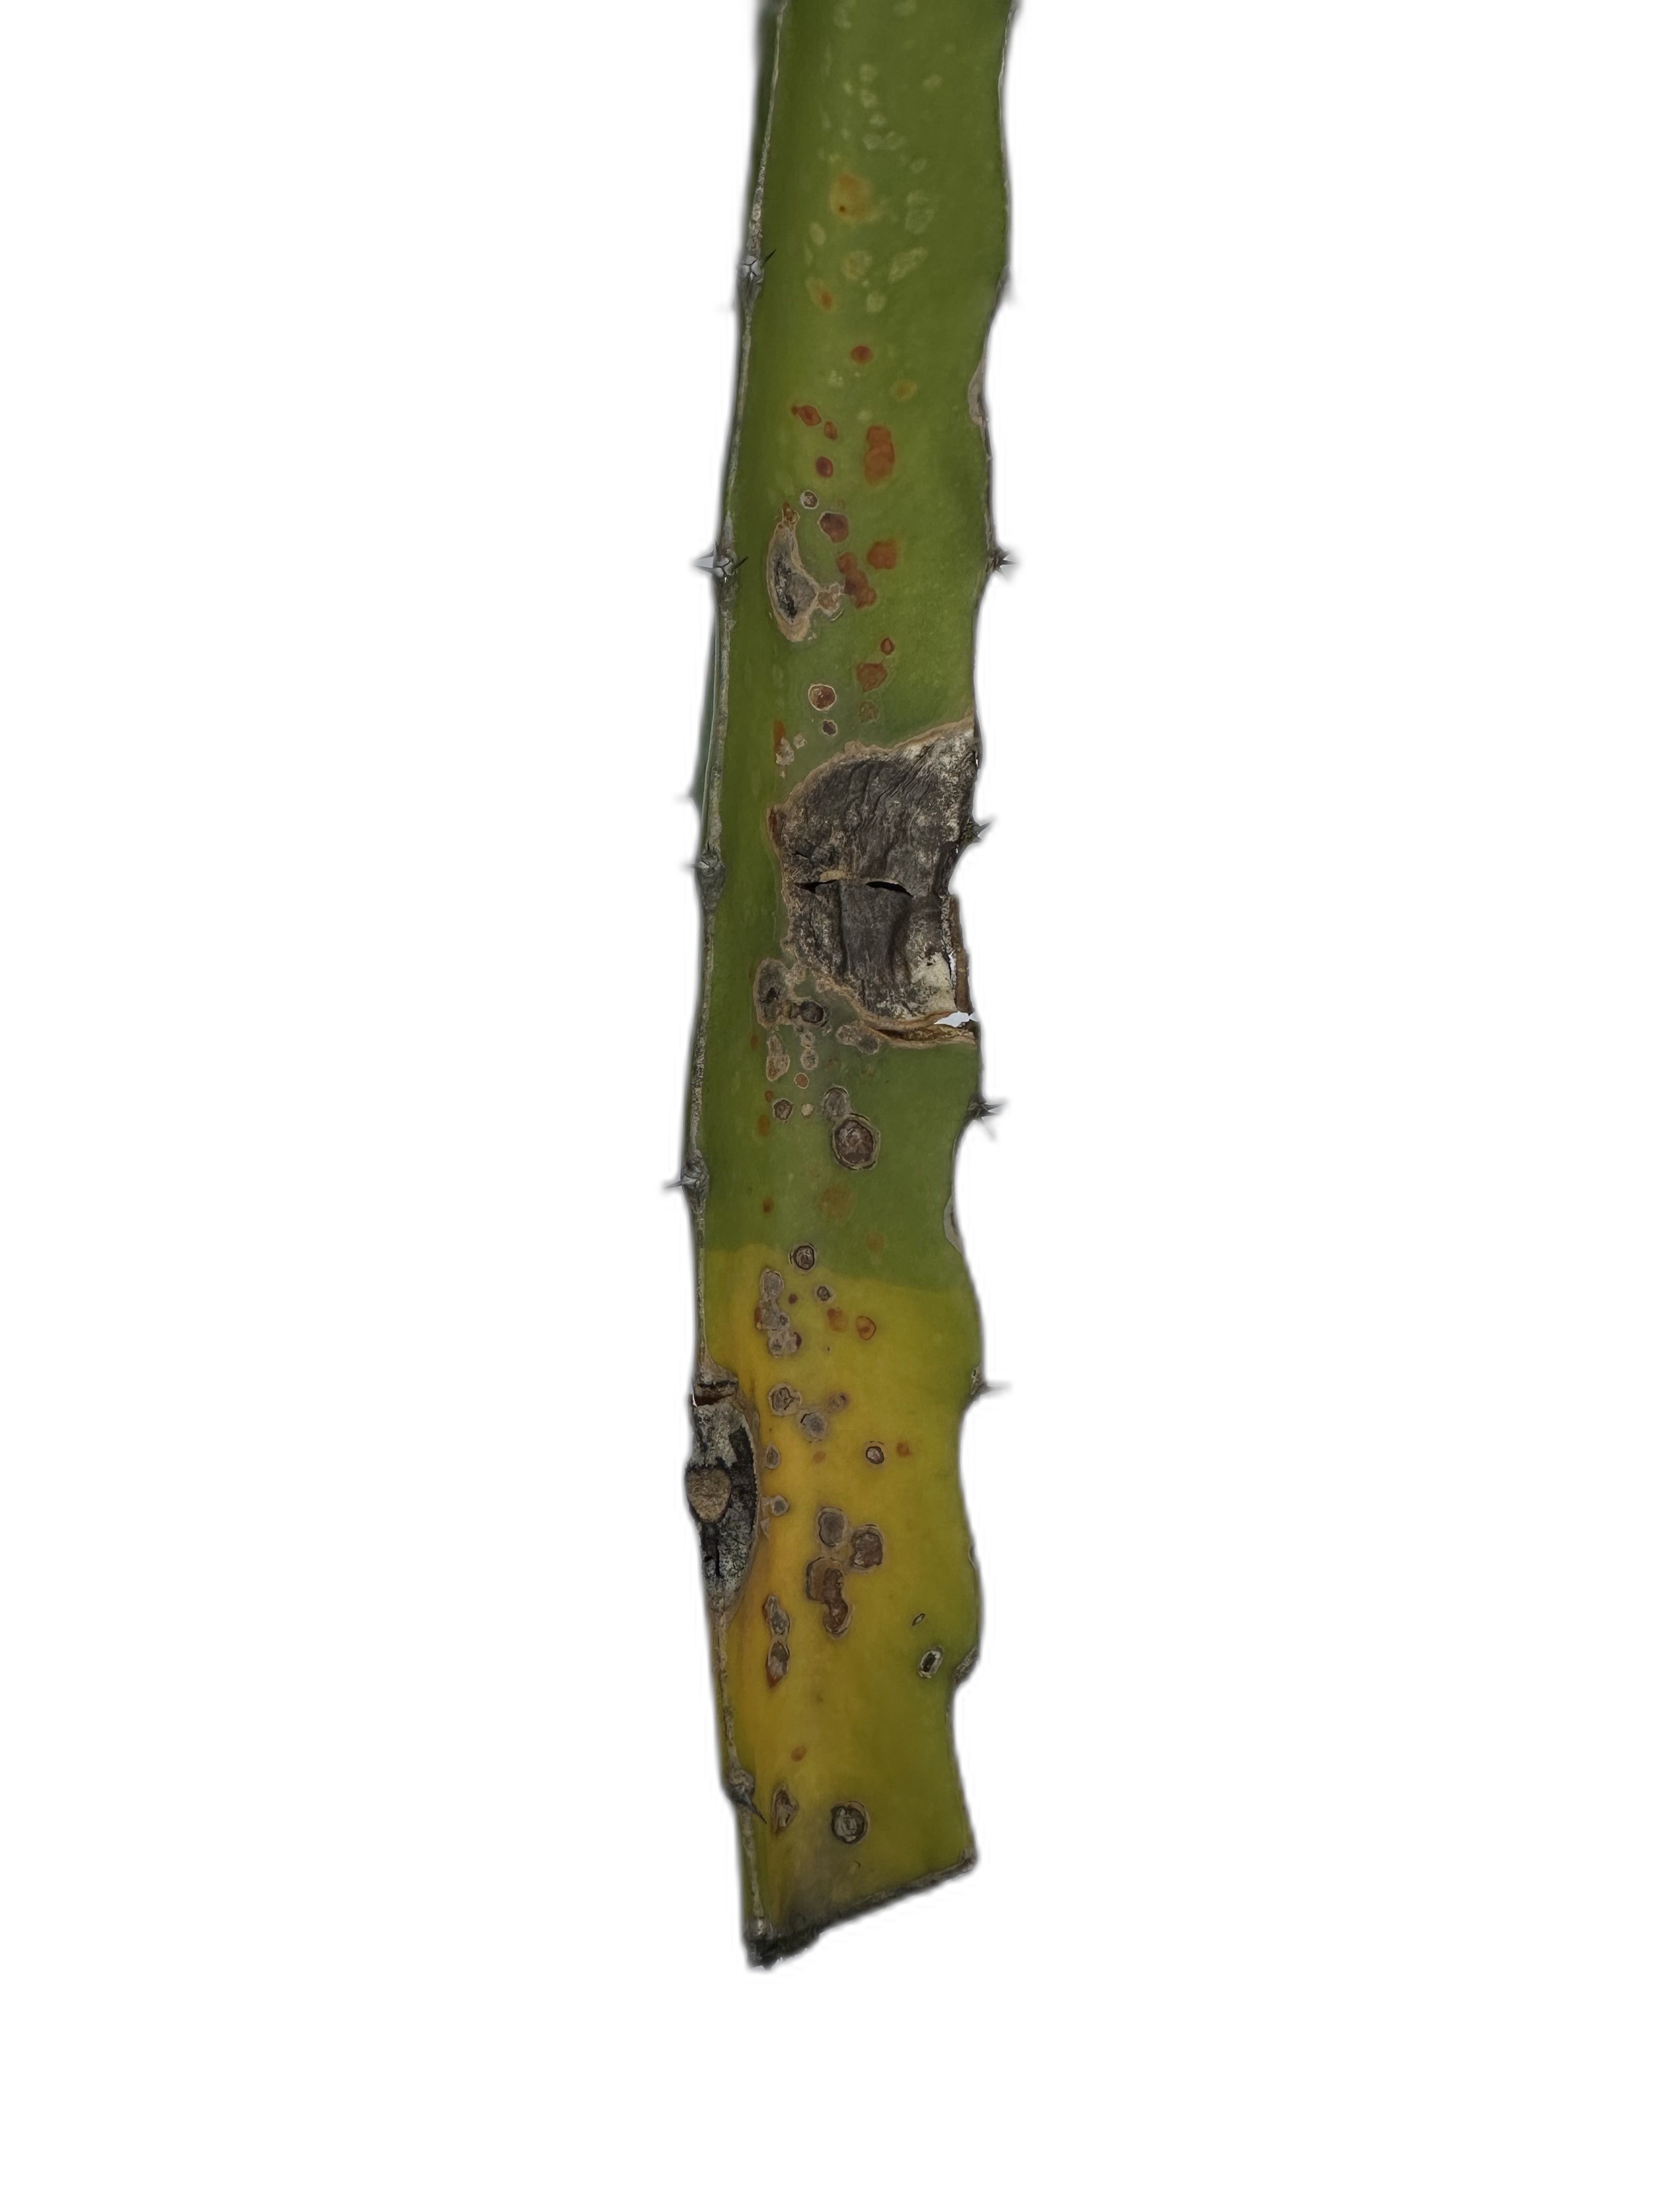
Label: Bad leaf